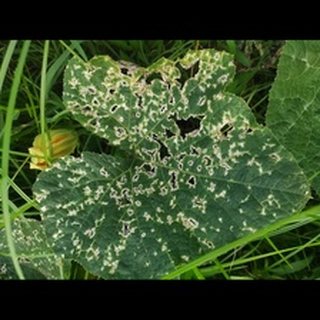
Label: pumpkin_powdery_mildew